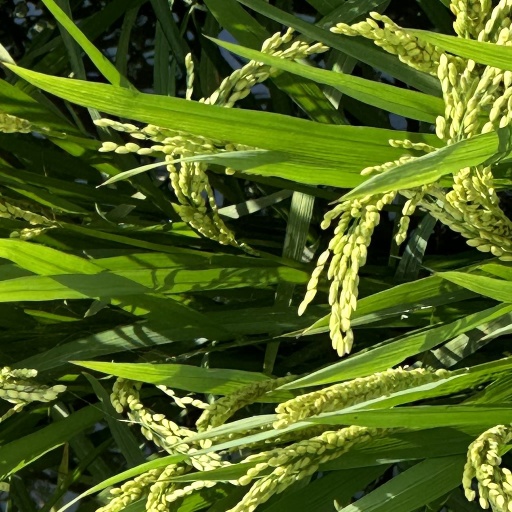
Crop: rice